Maues

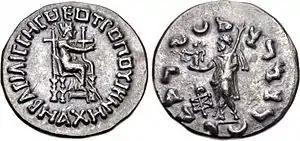
Coin of Machene, Queen of Maues. Obv. Tyche, wearing mural crown. Legend ΒΑΣΙΛΙΣΣΗΣ ΘEOTPOΠOY MAXHNHΣ "Godlike Queen Machene". Rev. Zeus with Nike, legend "Rajatirajasa mahatasa Moasa" in Kharoshthi "Great king of kings, Maues".

Maues issued joint coins mentioning a queen Machene ("ΜΑΧΗΝΗ"). Machene may have been a daughter of one of the Indo-Greek houses.